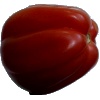
Label: tomato_heart